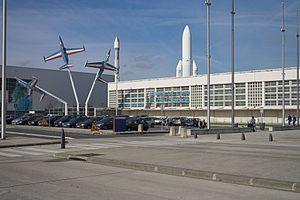
Dugny, est une commune française située dans le département de la Seine-Saint-Denis, en région Île-de-France. Ses habitants sont appelés les Dugnysiens et les Dugnysiennes.
Le Bourget est une commune française située dans le département de la Seine-Saint-Denis en région Île-de-France.